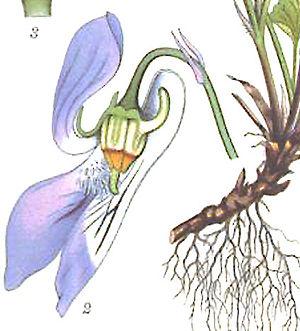
Détail de la fleur disséquée de Viola riviniana.
En botanique, l'éperon est une extension de la corolle ou du calice d'une fleur en tube étroit et allongé, contenant généralement du nectar. Se dit aussi du prolongement d'un organe en deçà du point d'insertion de sa base
La Violette de Rivinus ou Violette de Rivin est une espèce de plante herbacée du genre Viola qui ne doit pas être confondue avec la violette des bois ou la violette des chiens Viola canina.